Thézac, Charente-Maritime

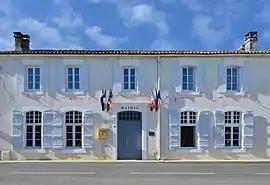
The town hall in Thézac

Thézac is a commune in the Charente-Maritime department in southwestern France.